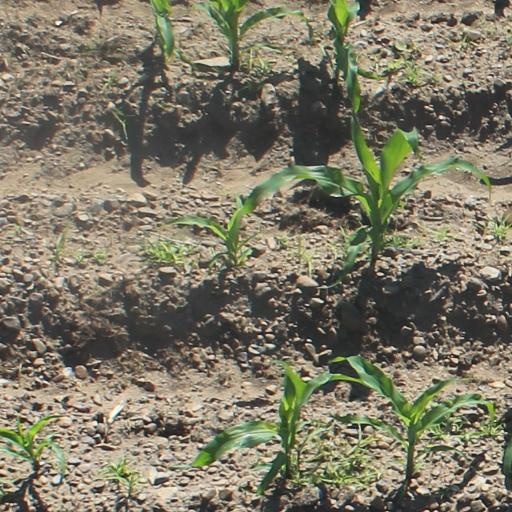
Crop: maize; corn